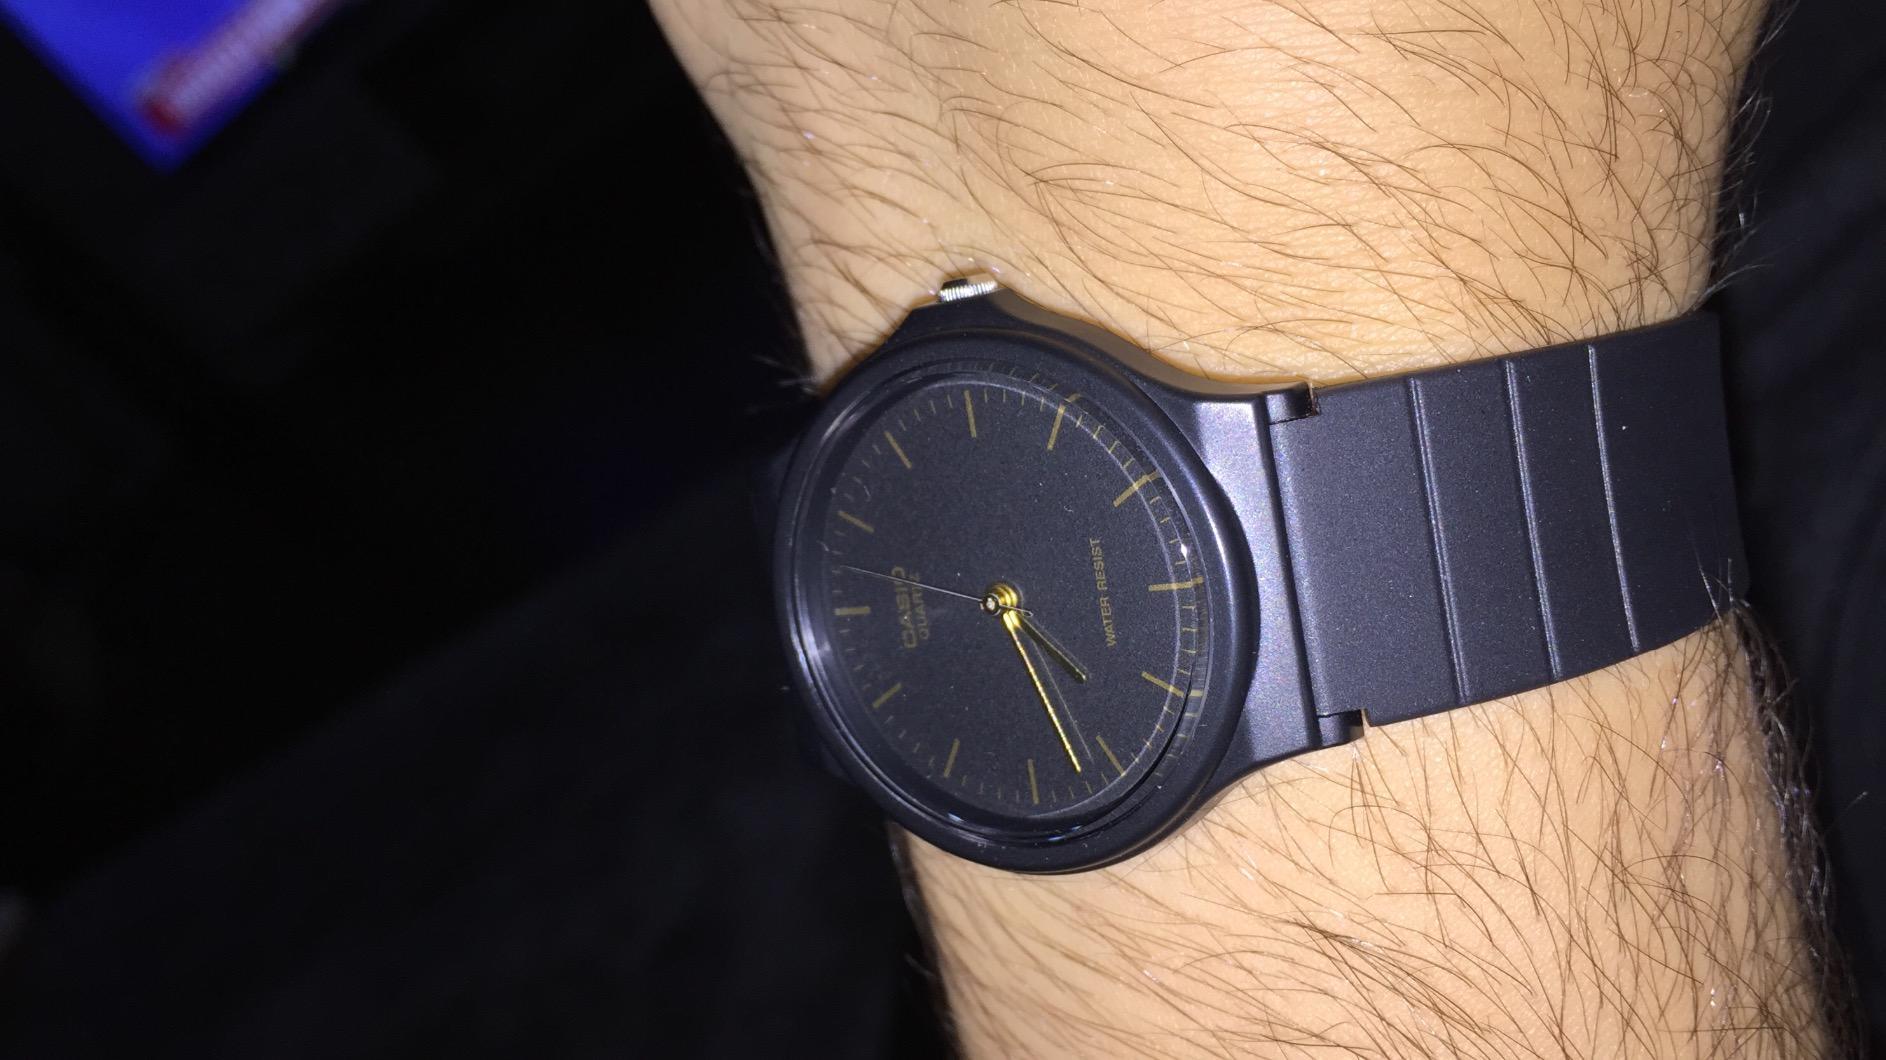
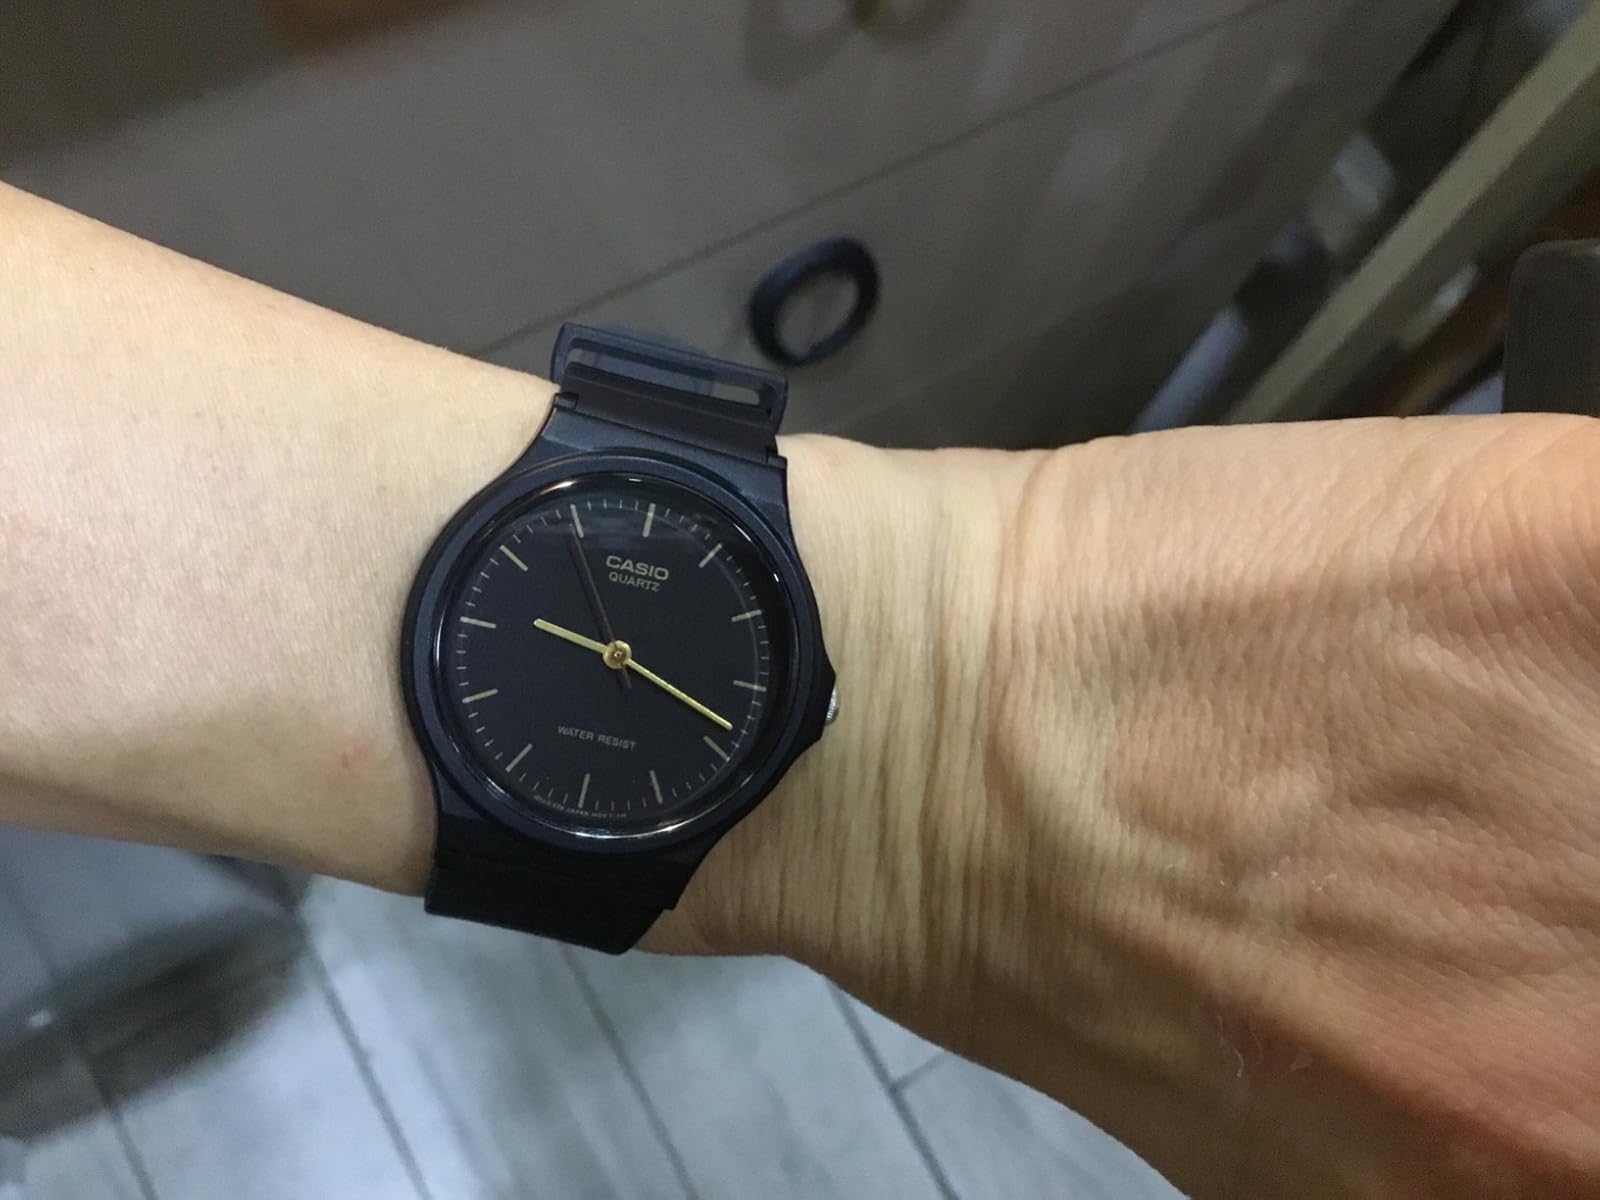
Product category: accessories_watch
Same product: yes